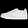
Label: Sneaker